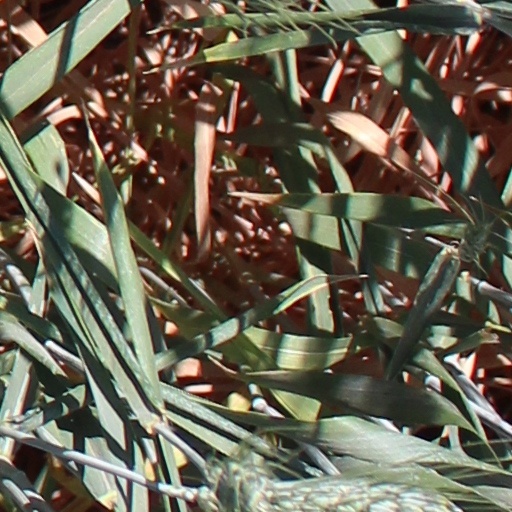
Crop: wheat